Depsang Plains

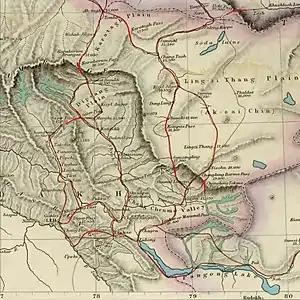
Trade routes between Ladakh and Xinjiang

The Depsang Plains were regularly traversed by trade caravans, coming via the Karakoram Pass in the north from Yarkand beyond. Filippo de Filippi, who explored the area in 1913–1914, described: